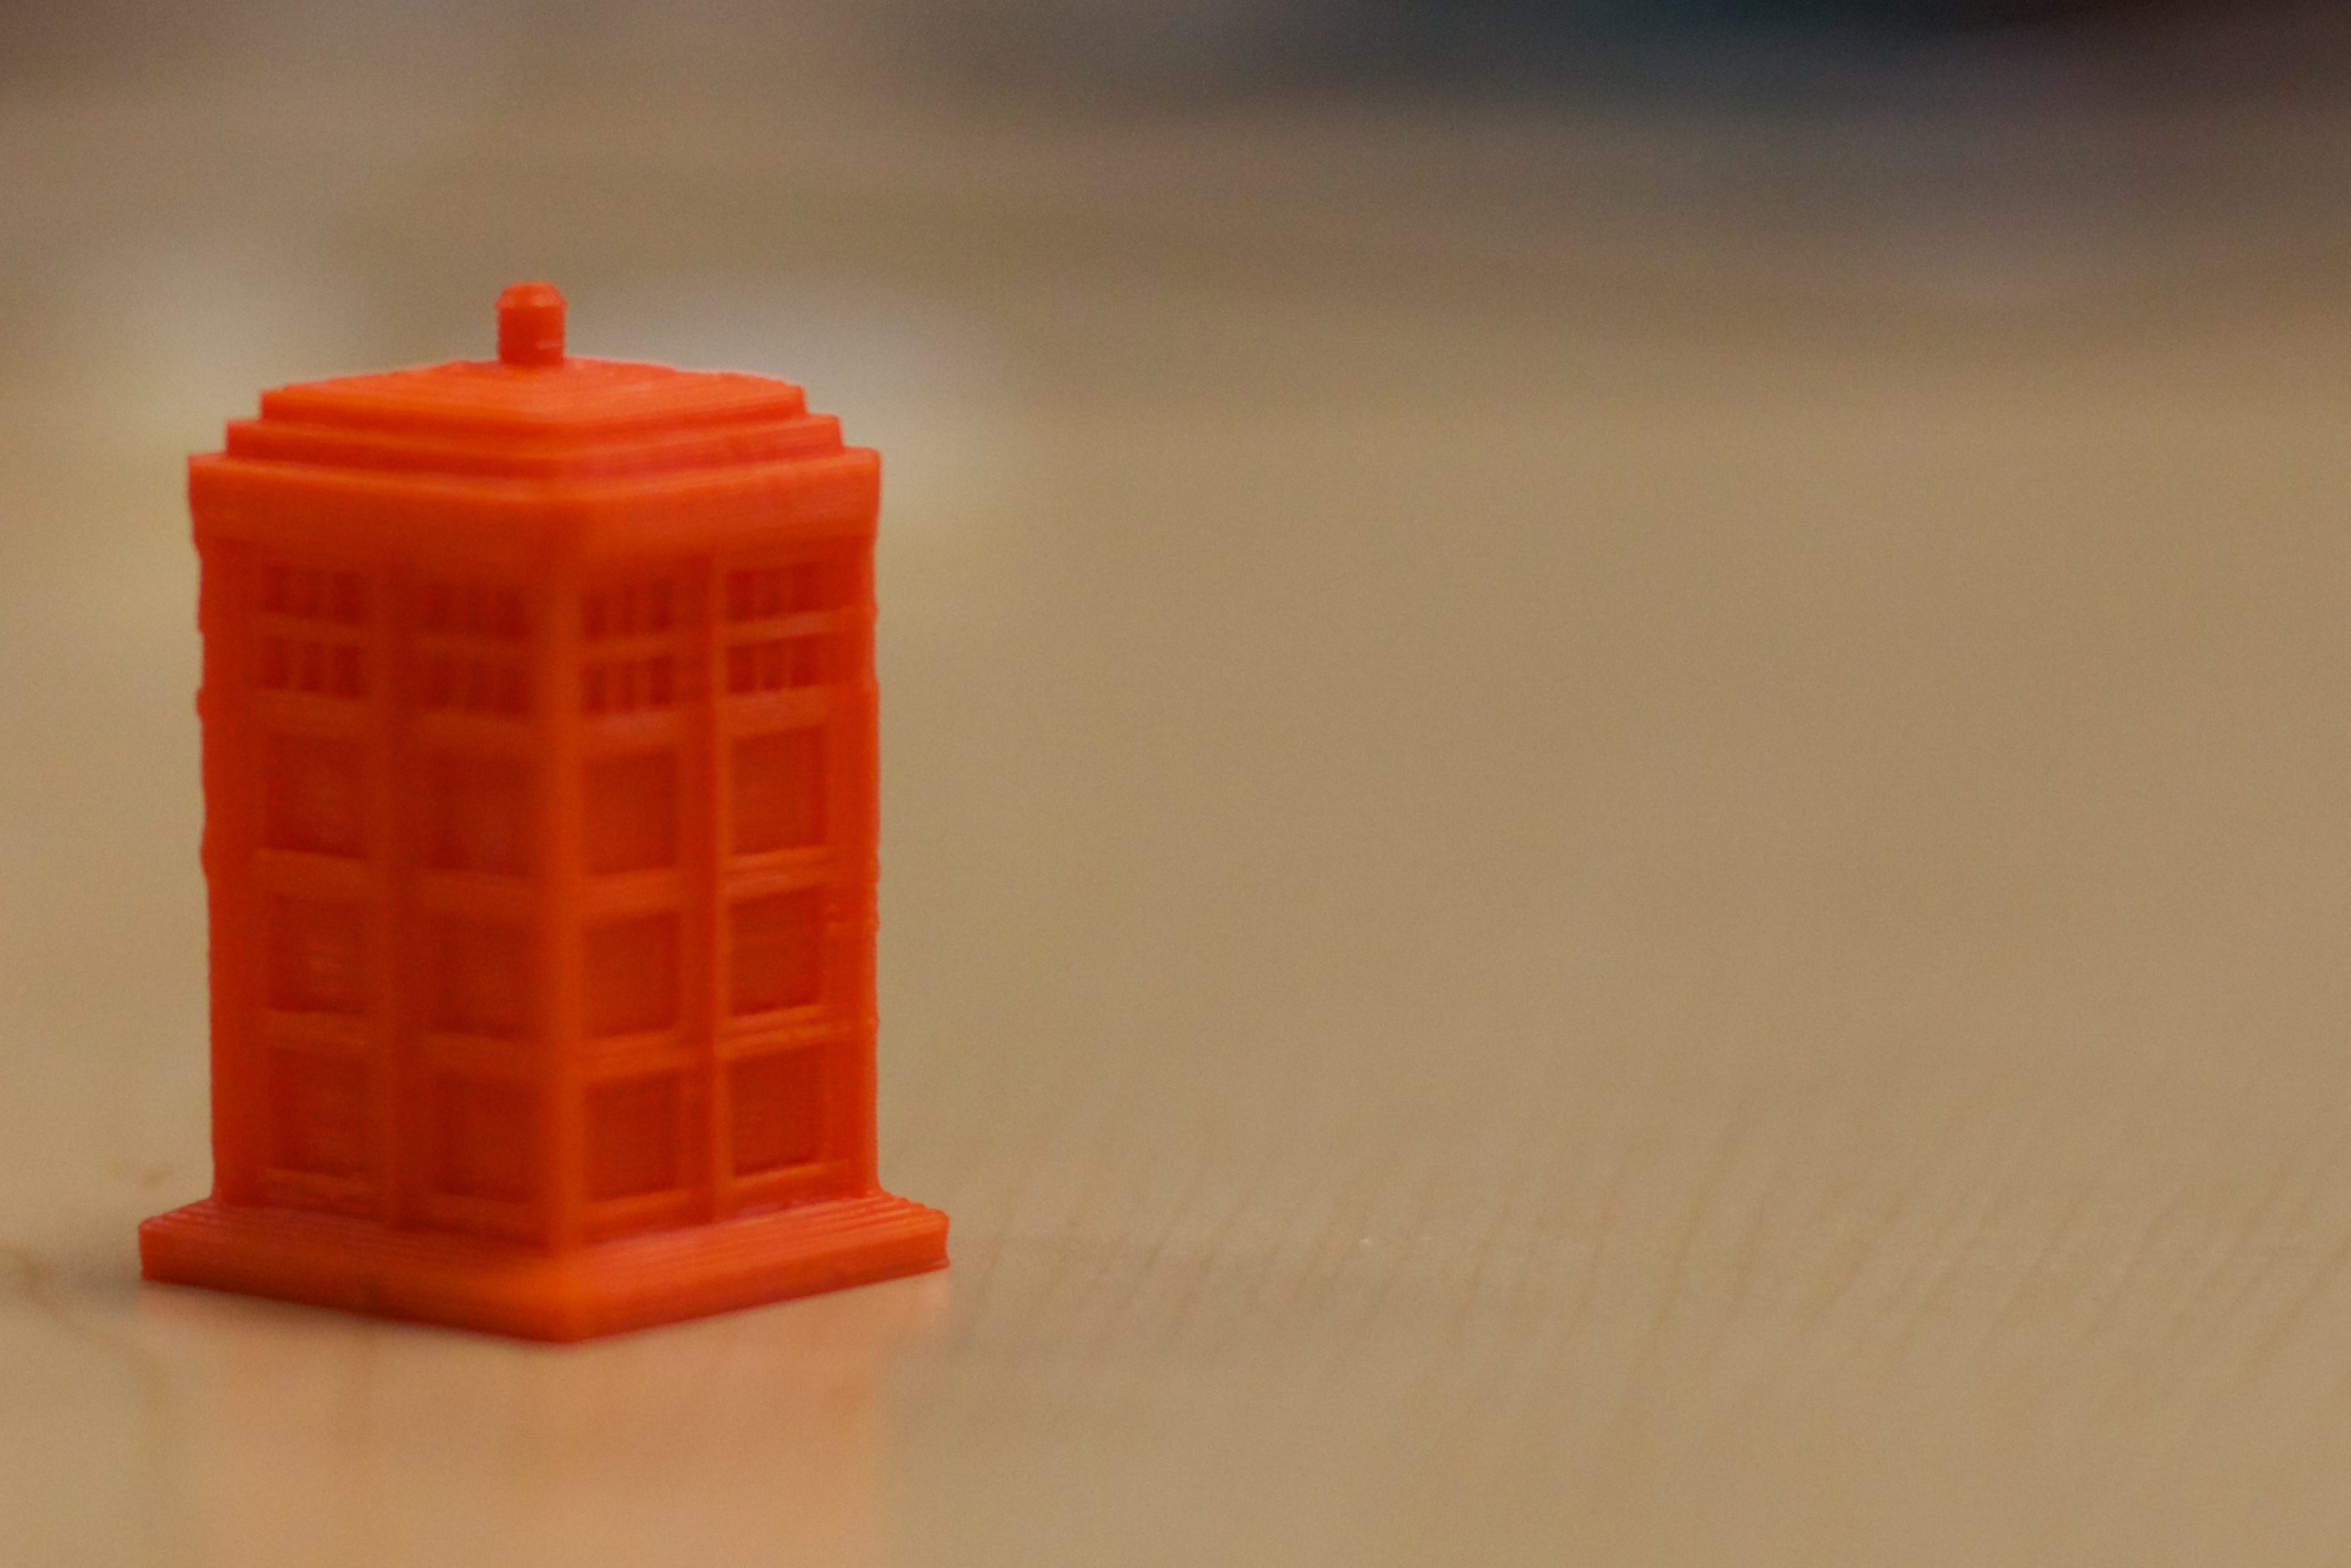
red, candle, lighting, toy